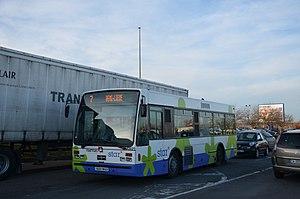
Van Hool A308 M3021 sur la ligne 7 du réseau STAR de Roanne, près de l'arrêt Demi-Lieue.
Le Service des transports de l'agglomération roannaise, ou STAR, est un réseau de transport en commun urbain français centré sur la ville de Roanne, dans le département de la Loire. L'autorité organisatrice de transport urbain de ce réseau est Roannais Agglomération. Son exploitation est déléguée à la société Transdev Roanne filiale de Transdev.
Van Hool est une société familiale belge qui fabrique des autobus, autocars ainsi que des remorques, châssis et conteneurs-citernes. La société est le principal fournisseur pour les transports en communs belges, comme la STIB, par exemple. Elle est située à Lierre, en province d'Anvers.